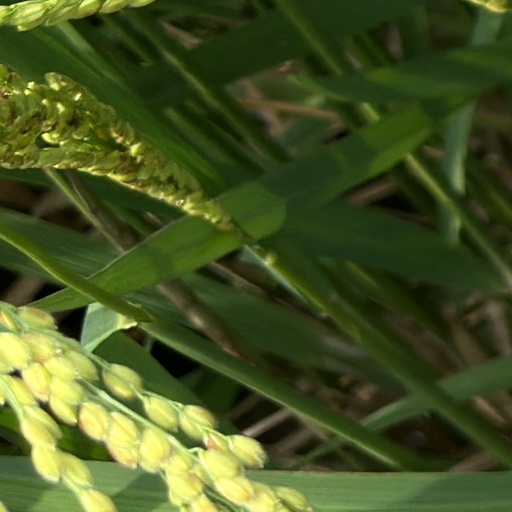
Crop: rice